St. John's Episcopal Church (St. John's, North Carolina)

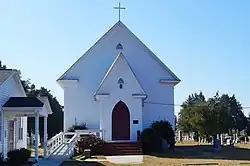

St. John's Episcopal Church is a historic Episcopal church located on the southeast corner of SR 1917 and SR 1753 in St. John's, Pitt County, North Carolina. It was built between 1893 and 1895, and is a one-story, gable front frame building. It has a projecting vestibule, is sheathed in weatherboard, rests on a brick pier foundation, and has a steeply pitched gable roof. The interior features a barrel vault ceiling.